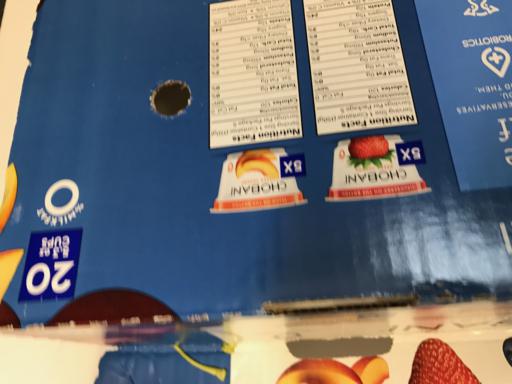
Waste category: cardboard